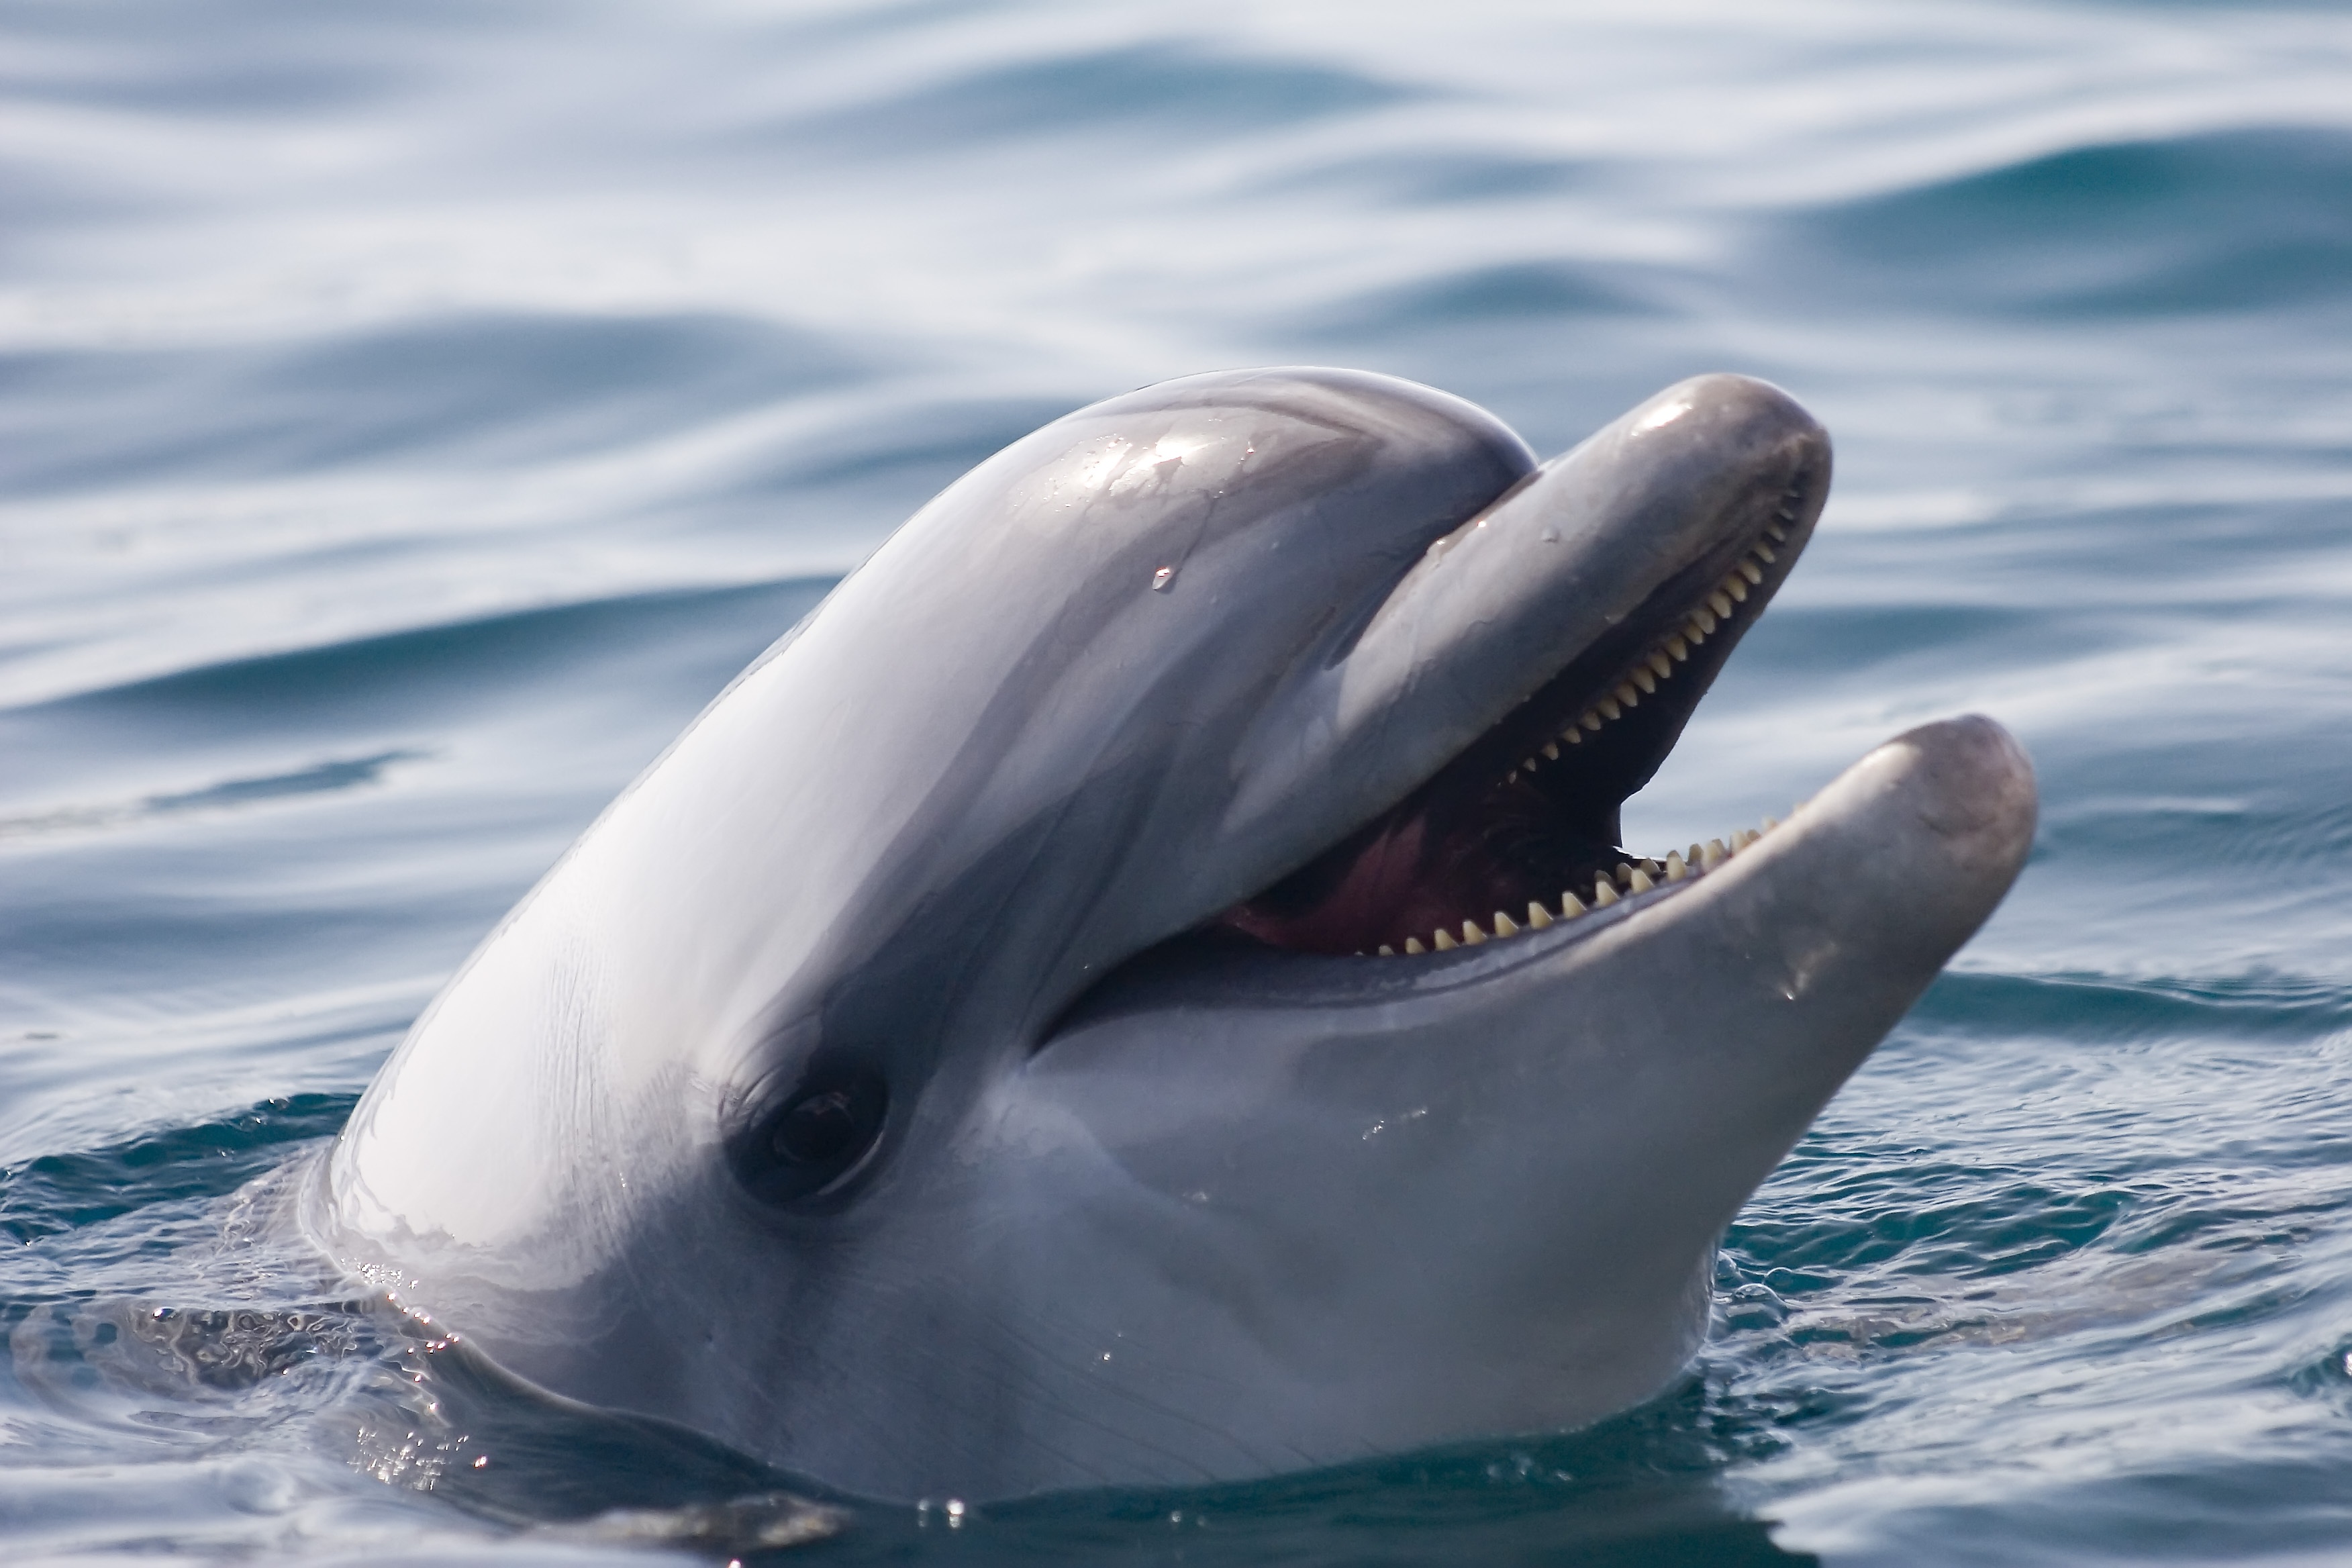
nature, animal, biology, mammal, fish, marine, vertebrate, whale, dolphin, smart, marine mammal, killer whale, marine biology, whales dolphins and porpoises, stenella, common bottlenose dolphin, short beaked common dolphin, rough toothed dolphin, striped dolphin, tucuxi, grey whale